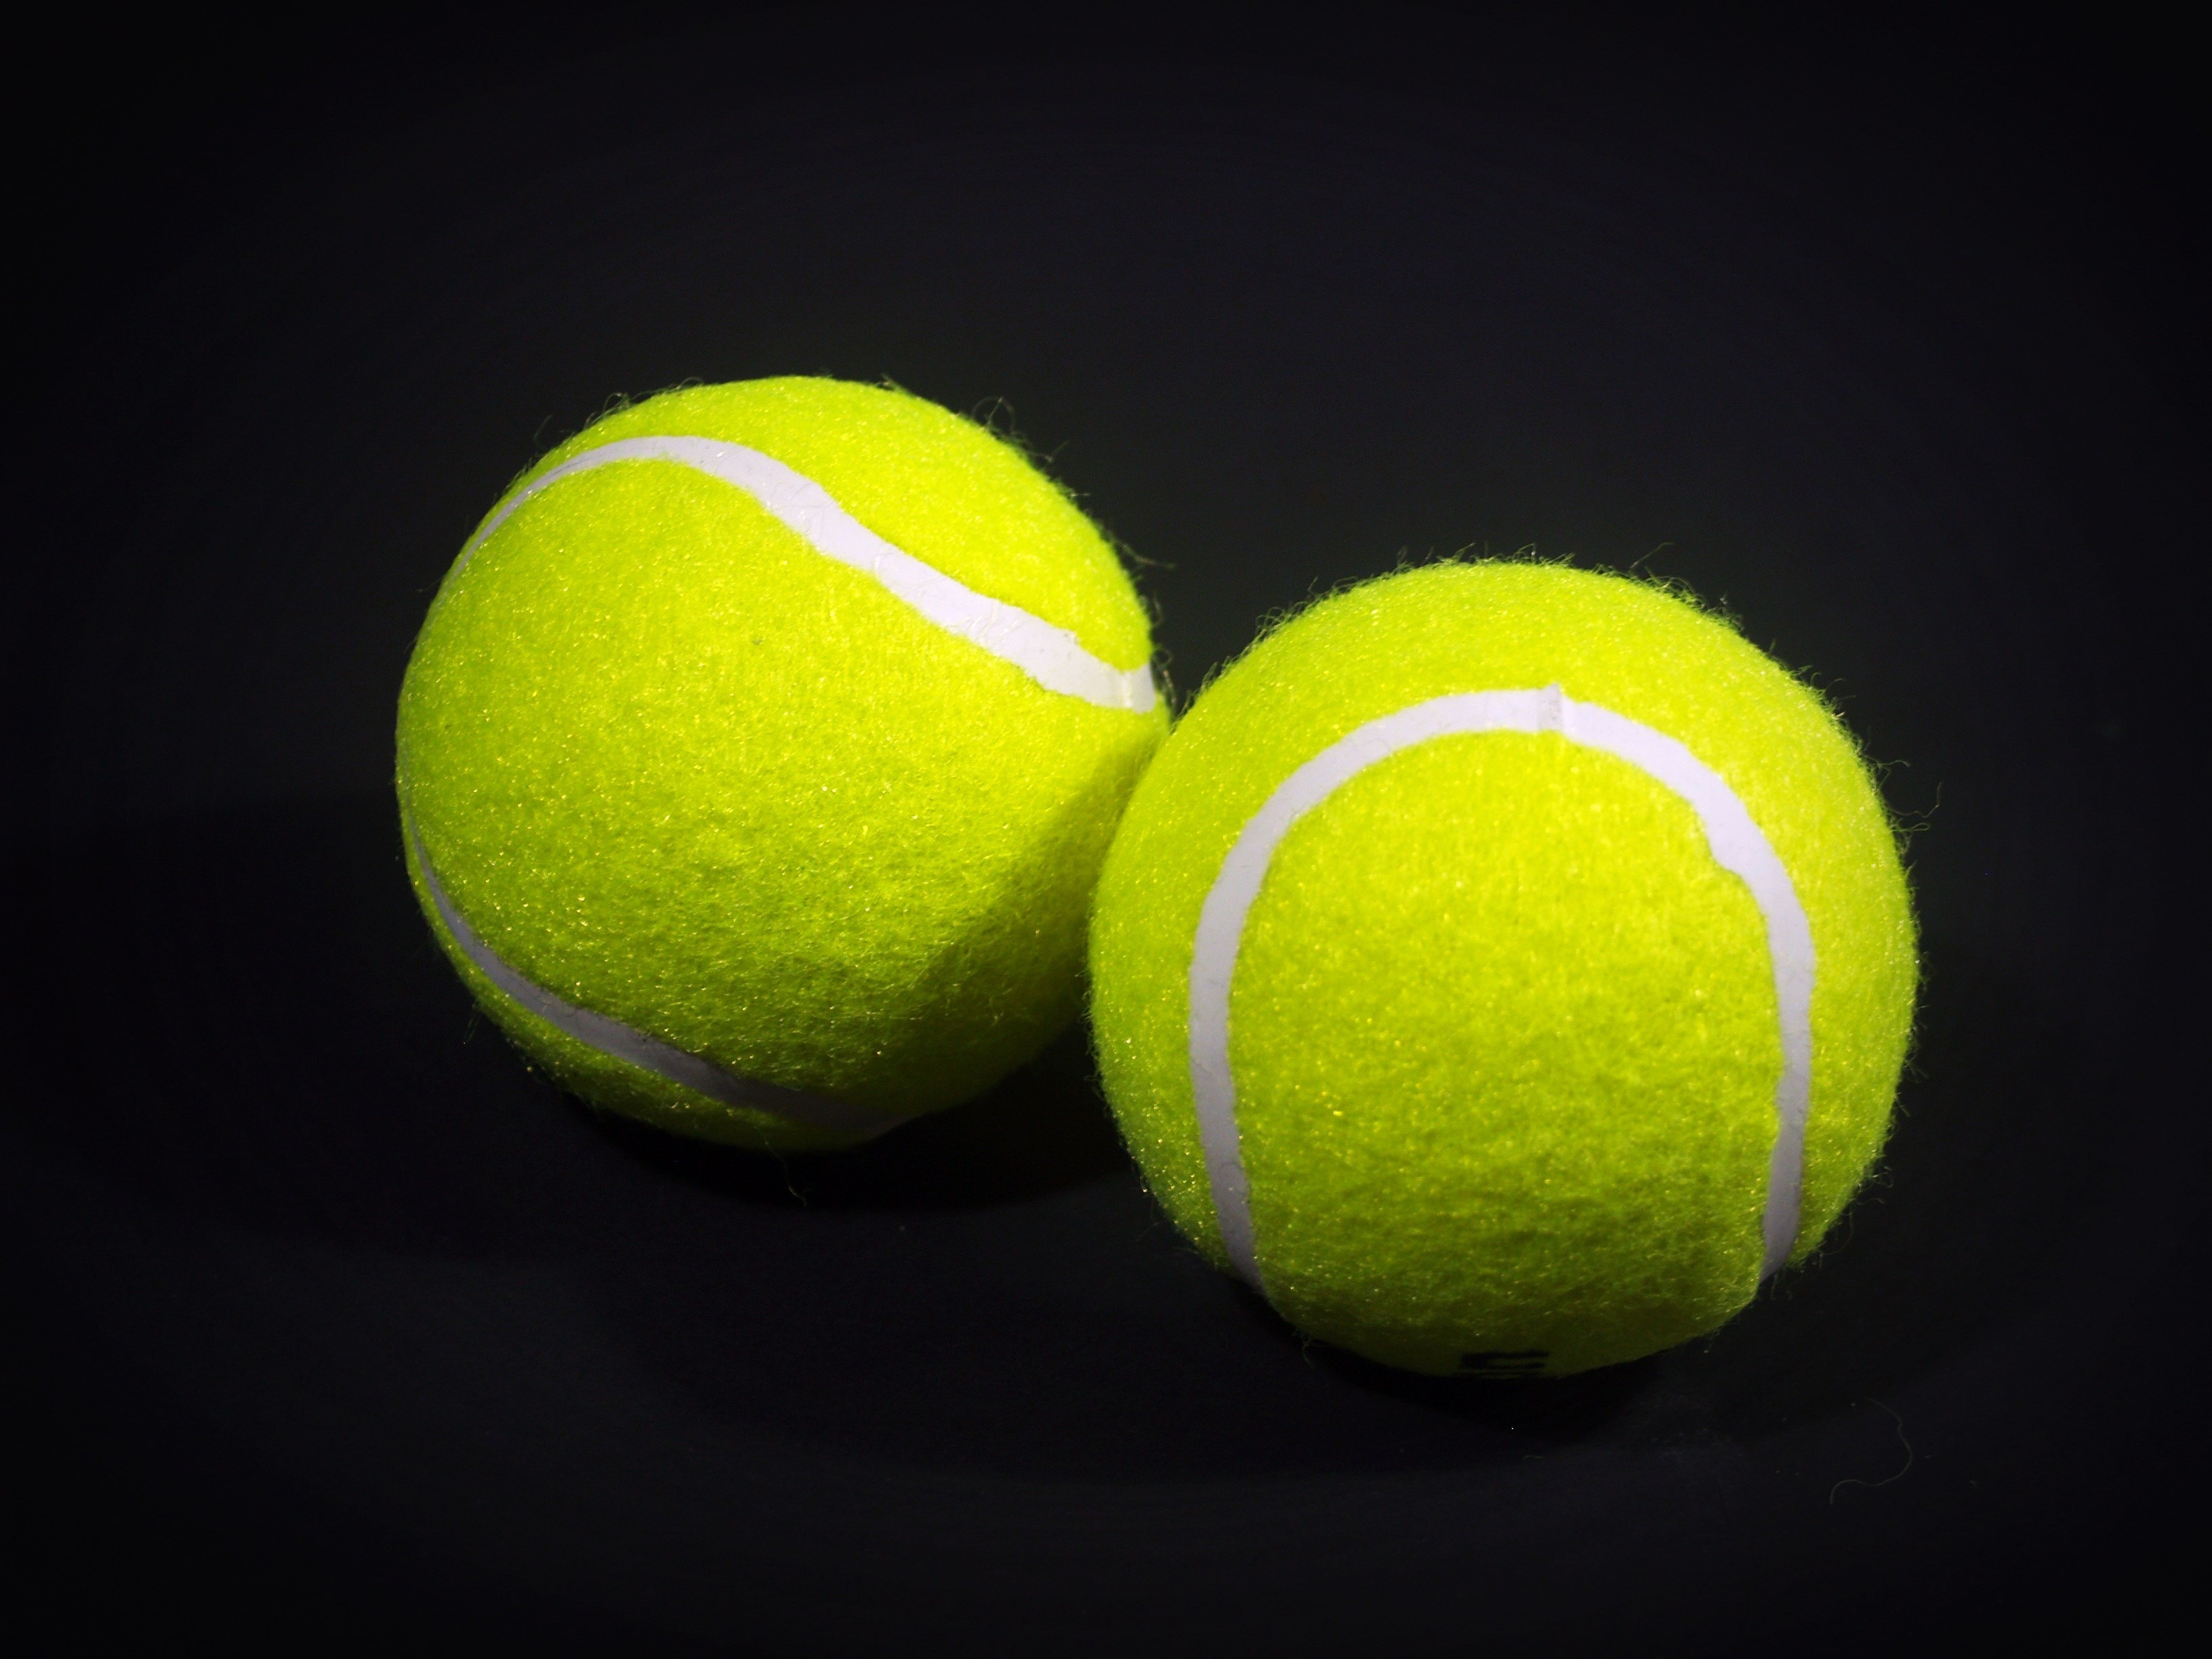
white, sport, game, play, isolated, green, athletic, equipment, shadow, training, object, yellow, closeup, leisure, close, circle, sports equipment, tennis, background, single, ball, hairy, tennis ball